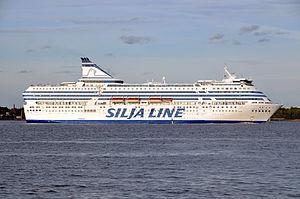
Silja Line est une compagnie maritime finlandaise filiale du groupe estonien Tallink depuis 2006. L'entreprise exploite des cruise-ferries entre la Finlande et la Suède et transporte, ce faisant, environ cinq millions de passagers et 300 000 automobiles chaque année. Elle constitue à ce titre l'un des principaux opérateurs sur son marché. Fondée en 1957 comme une marque commerciale mise en place par l'association de quatre armateurs finlandais et suédois, elle deviendra au fil des années une référence en matière de qualité grâce à sa flotte ayant compté quelques-uns des plus grands ferries du monde.